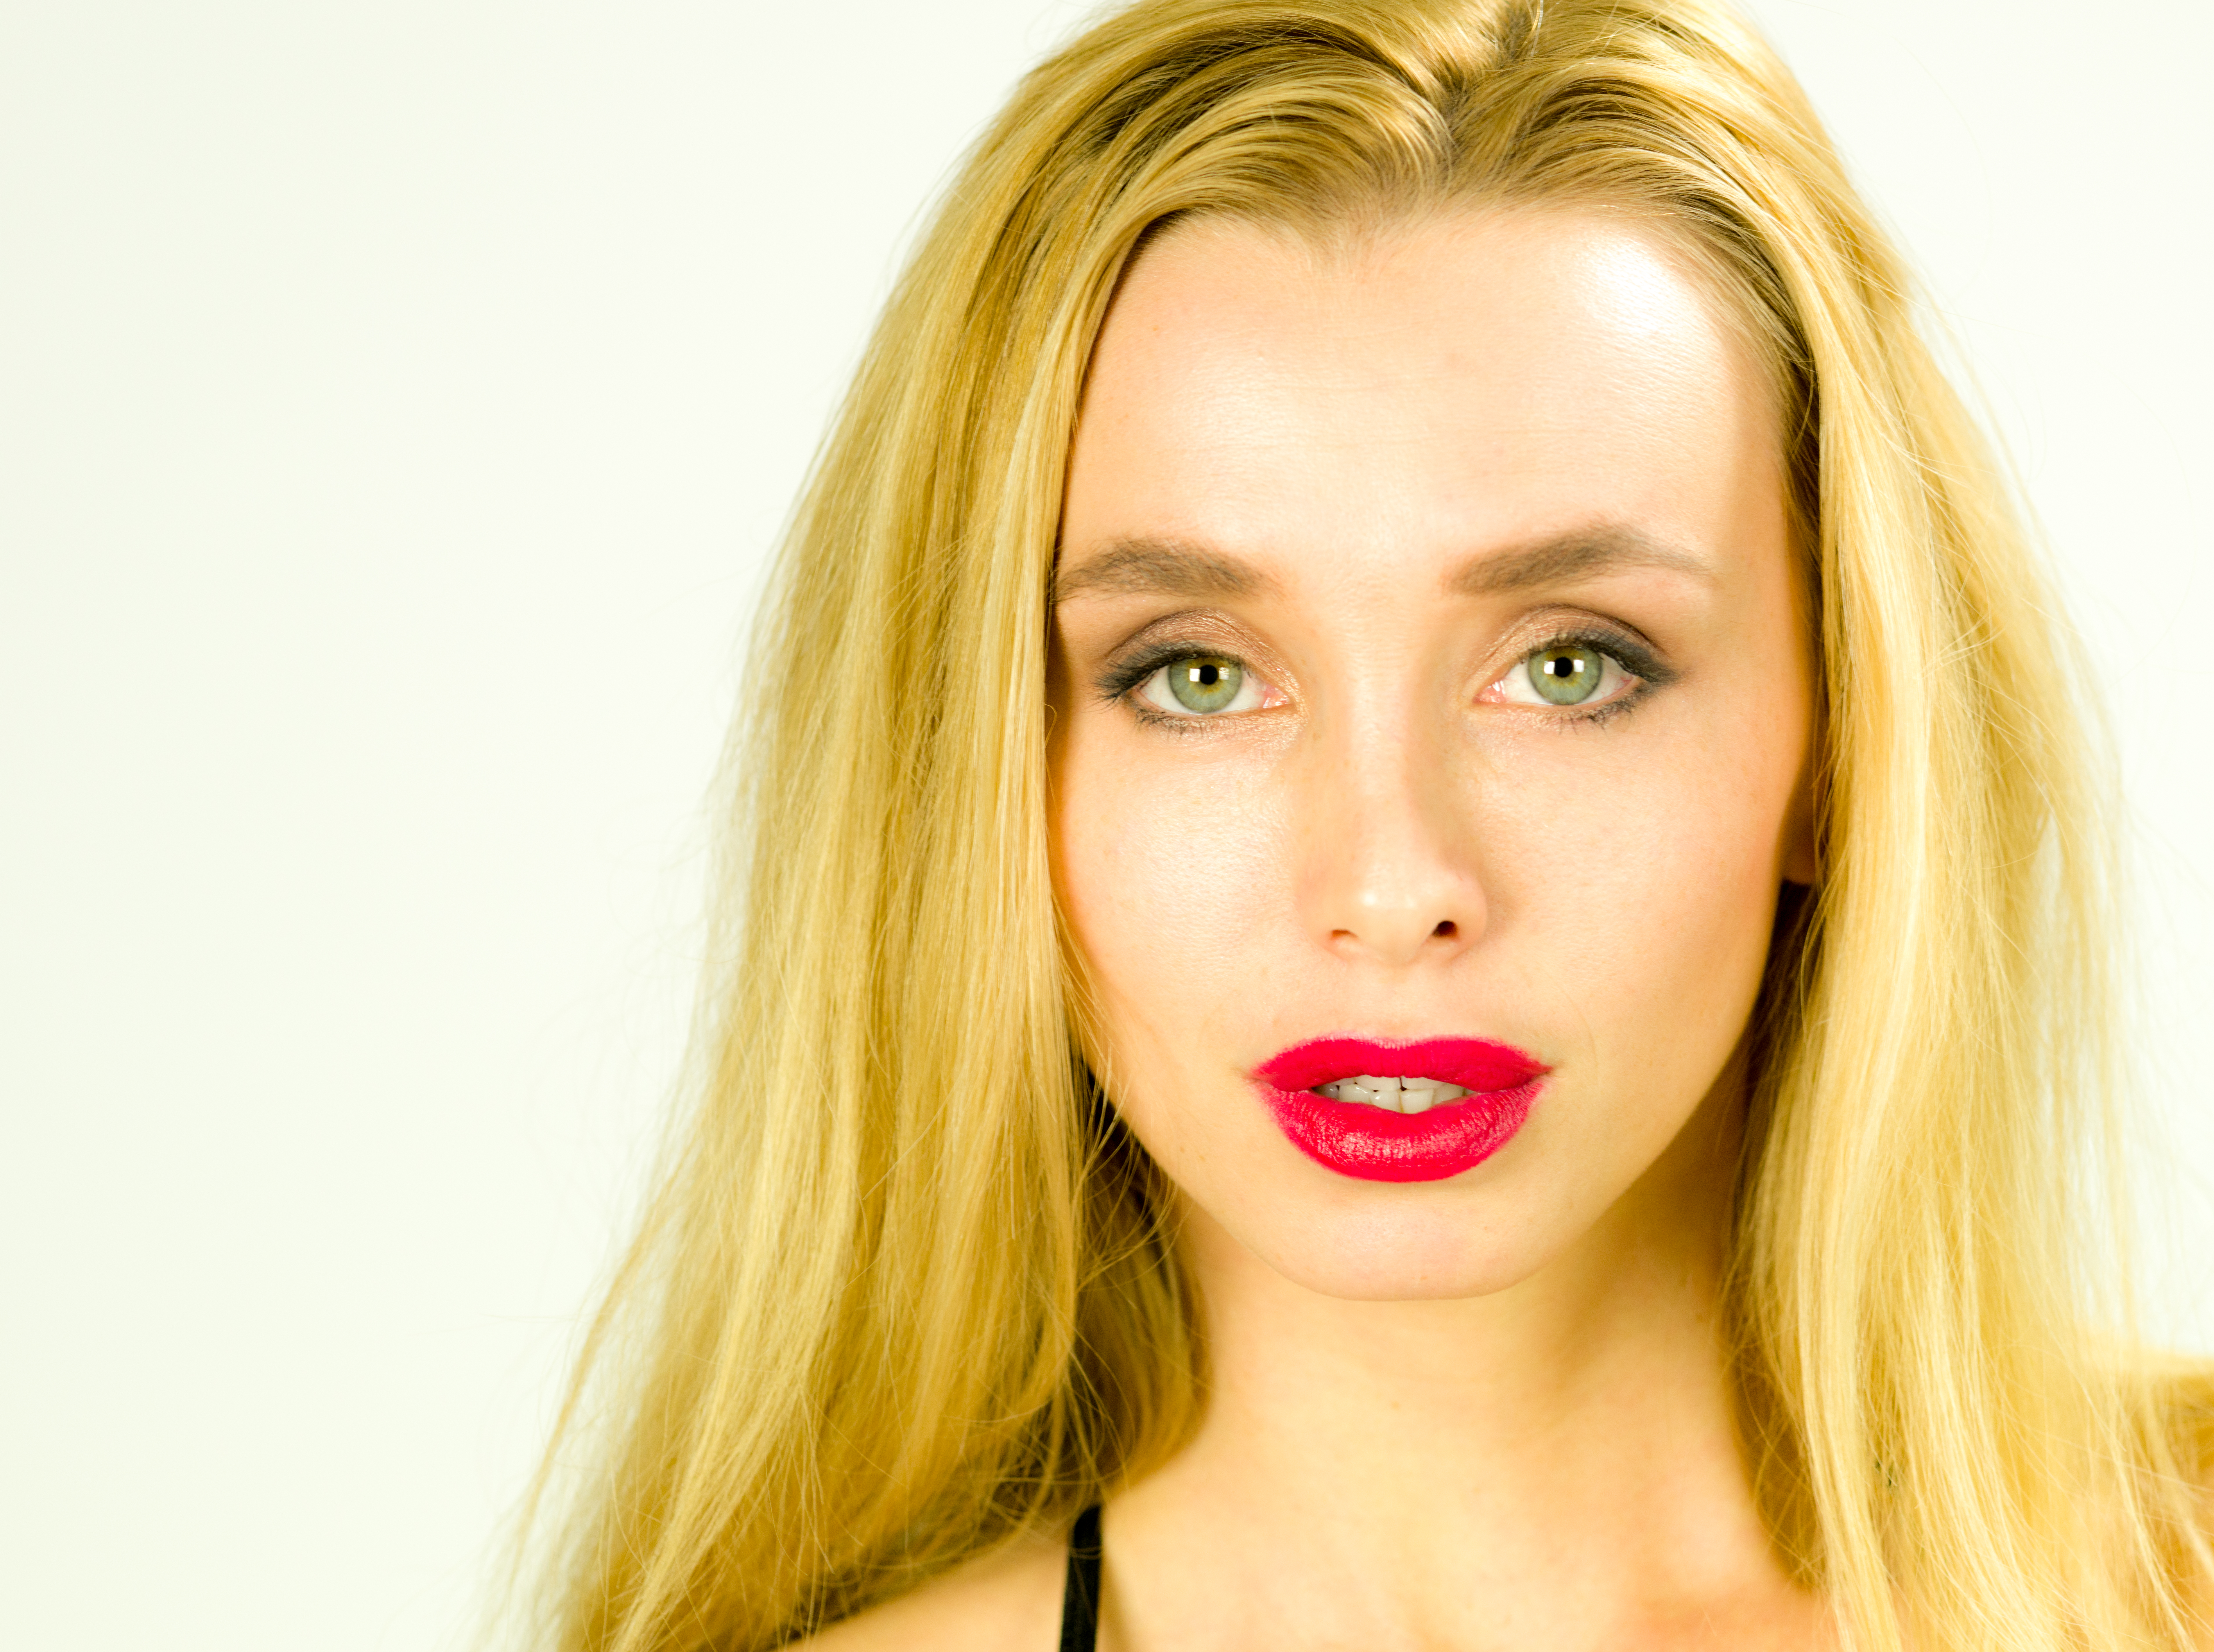
hair, photography, portrait, model, lip, hairstyle, mouth, long hair, close up, face, nose, cheek, eye, head, skin, beauty, blond, organ, pentax645z, photo shoot, brown hair, hair coloring, supermodel, human hair color